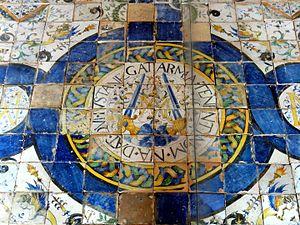
Carreaux de pavement du château, commandé par Anne de Montmorency à l'artiste rouennais Masséot Abaquesne pour les appartements royaux vers 1549-1551.
En construction, un carreau, éventuellement suivi d'un nom de matière, désigne un élément carré ou parallélépipédique employé dans différents domaines. Les carreaux employés pour le pavement ou le carrelage sont des éléments en pierre naturelle ou artificielle. Les carreaux de céramique deviennent un support à l'ornementation prisé de beaucoup de cultures et de pays.